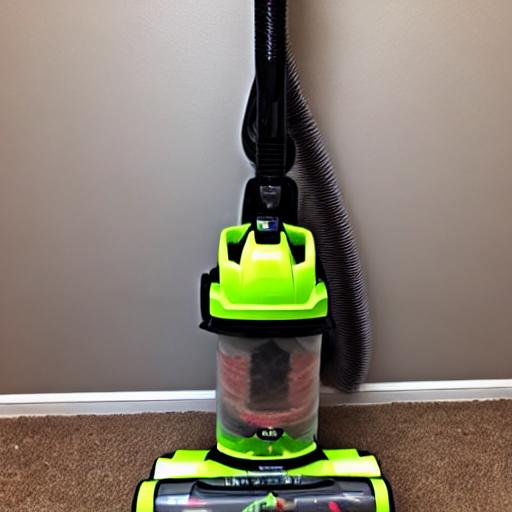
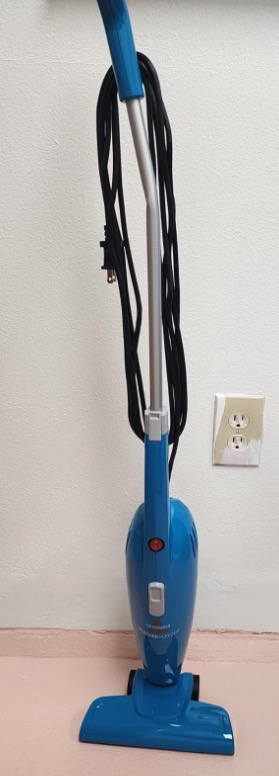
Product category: items_vacuum
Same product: no